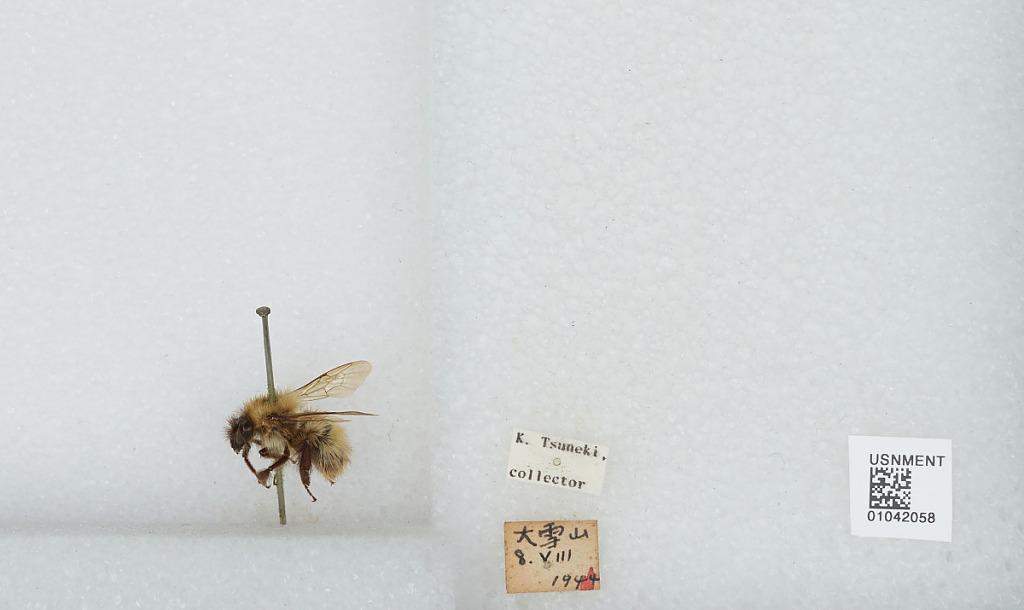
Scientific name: Bombus sp.
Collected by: K. Tsuneki
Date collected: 1944-8-8
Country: Japan
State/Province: Hokkaido
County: Kamikawa
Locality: Daisetsuzan